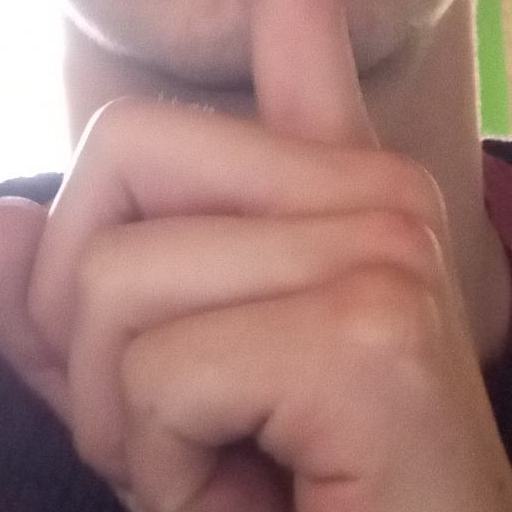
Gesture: mute